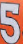
Number: 5